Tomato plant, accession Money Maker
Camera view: bottom (45 deg); turntable rotation: 210 degrees
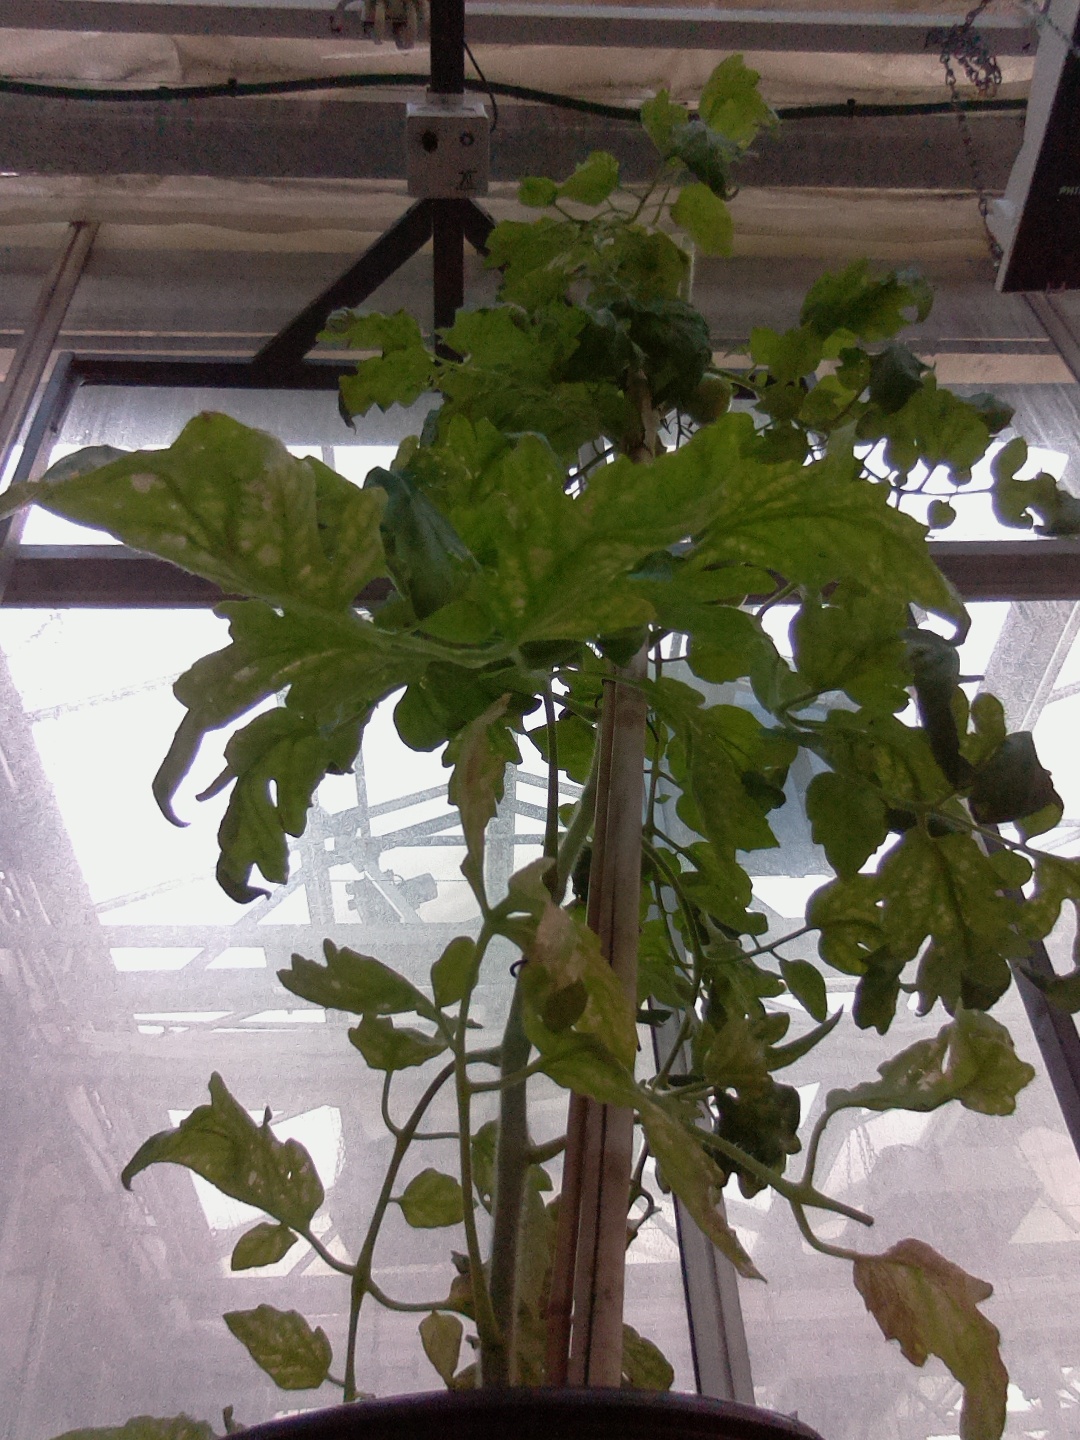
BBCH growth stage 75: 50%-60% of final fruit size